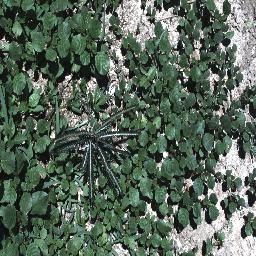
Label: parkinsonia